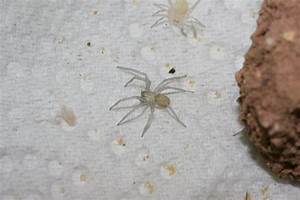
Label: ragno